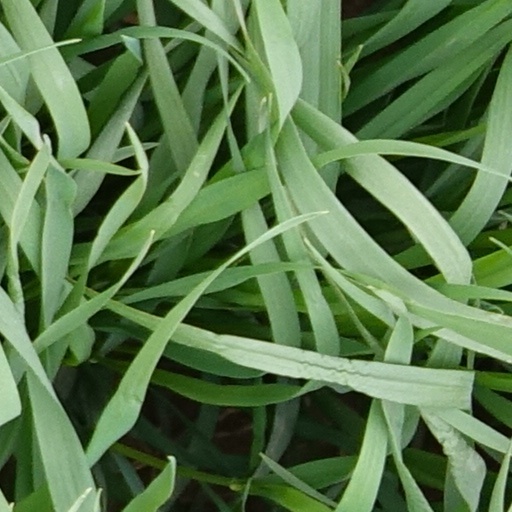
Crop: wheat